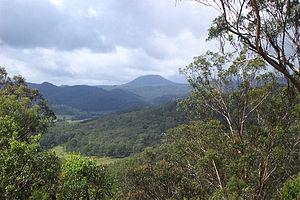
Le mont Warrawolong est le point culminant des monts Watagan en Nouvelle-Galles du Sud. Il culmine à 641 mètres d'altitude.